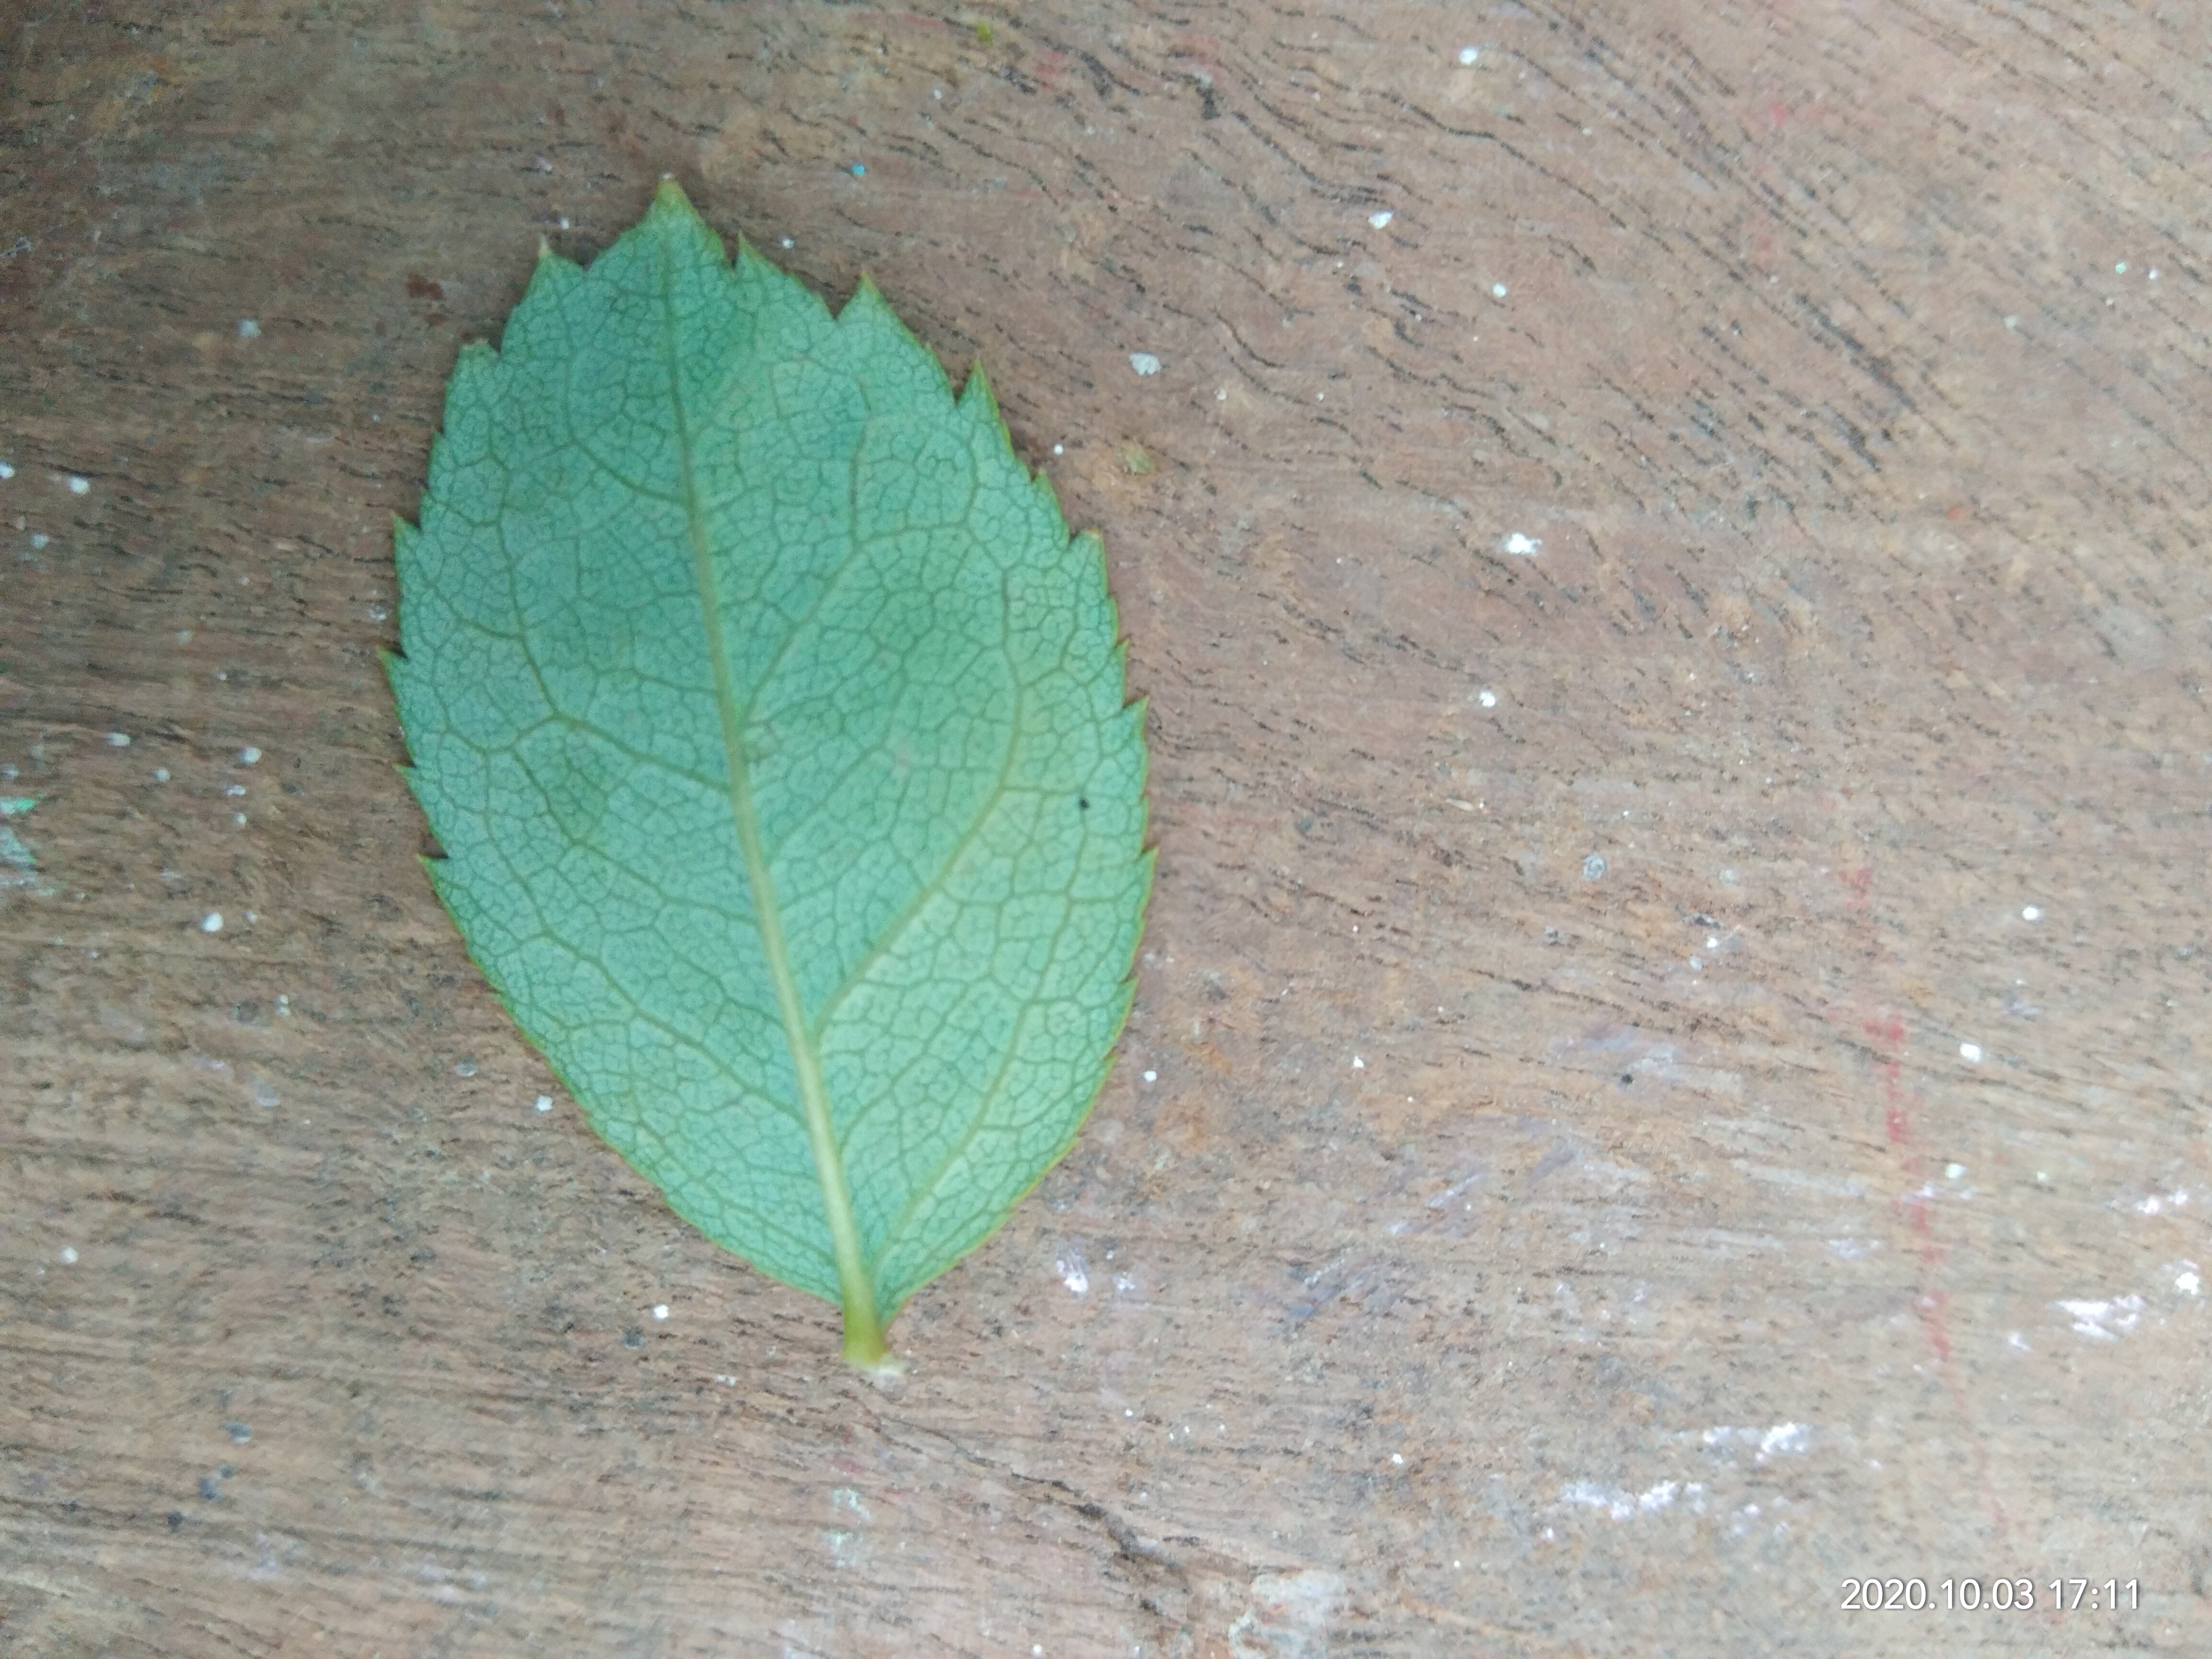
Plant: Rose